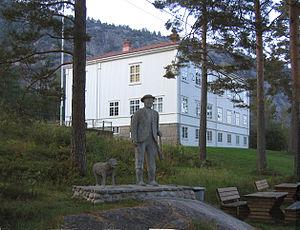
Åmli est une kommune de Norvège. Elle est située dans le comté d'Agder. Commune rurale et forestière, traversées par deux rivières, l'économie repose essentiellement sur l'agriculture et la sylviculture. La commune est distante de 60 km d'Arendal, la ville et la côte maritime les plus proches. Si la commune semble enclavée entre forêt et montagne, uniquement traversée par des routes secondaires loin des axes routiers principaux, elle n'est pas pour autant isolée grâce au chemin de fer.